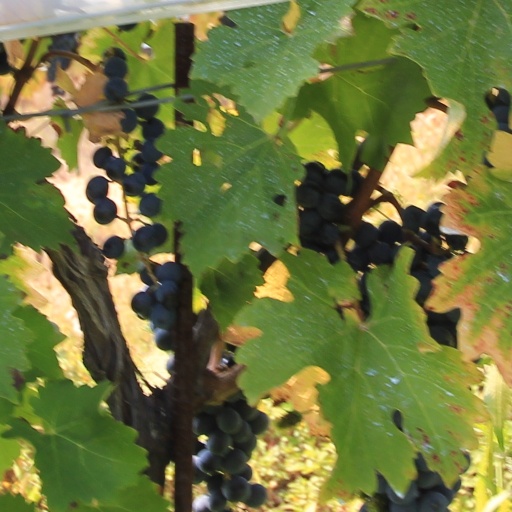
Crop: grape